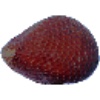
Label: Salak 1